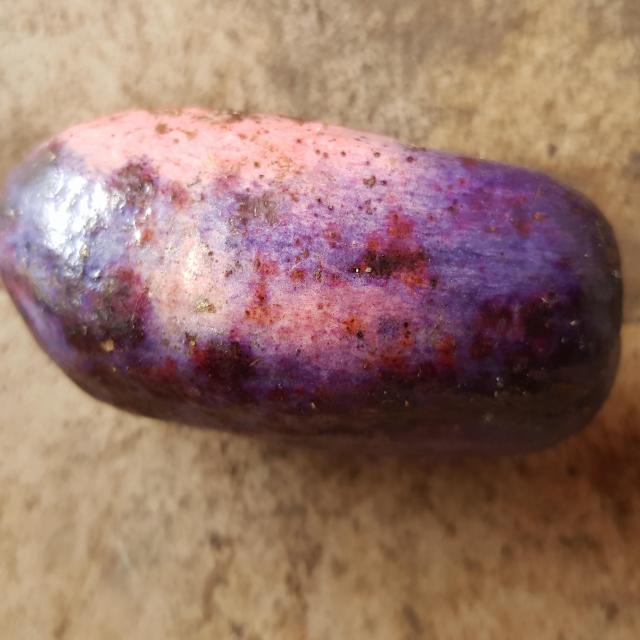
Plum grade: unripe